Kendo

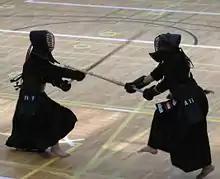
At the European Championships in Bern 2005. The "kendōka" to the right may have scored a point to the kote.

A scorable in a kendo competition ("tai-kai") is defined as an accurate strike or thrust made onto a "datotsu-bui" of the opponent's "kendo-gu" with the "shinai" making contact at its "datotsu-bu", the competitor displaying high spirits, correct posture and followed by "zanshin".